Mark Frechette

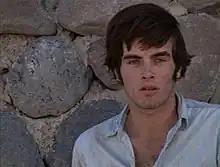

Mark Frechette (December 4, 1947 – September 27, 1975) was an American-Canadian film actor. He is best known for playing the lead role in the 1970 film "Zabriskie Point", directed by Michelangelo Antonioni, in which he was cast despite his lack of acting experience. Frechette appeared in two other Italian films. He also became an active member of Mel Lyman's commune. Three years later, Frechette was arrested following an attempted bank robbery; he died in prison two years after his arrest.